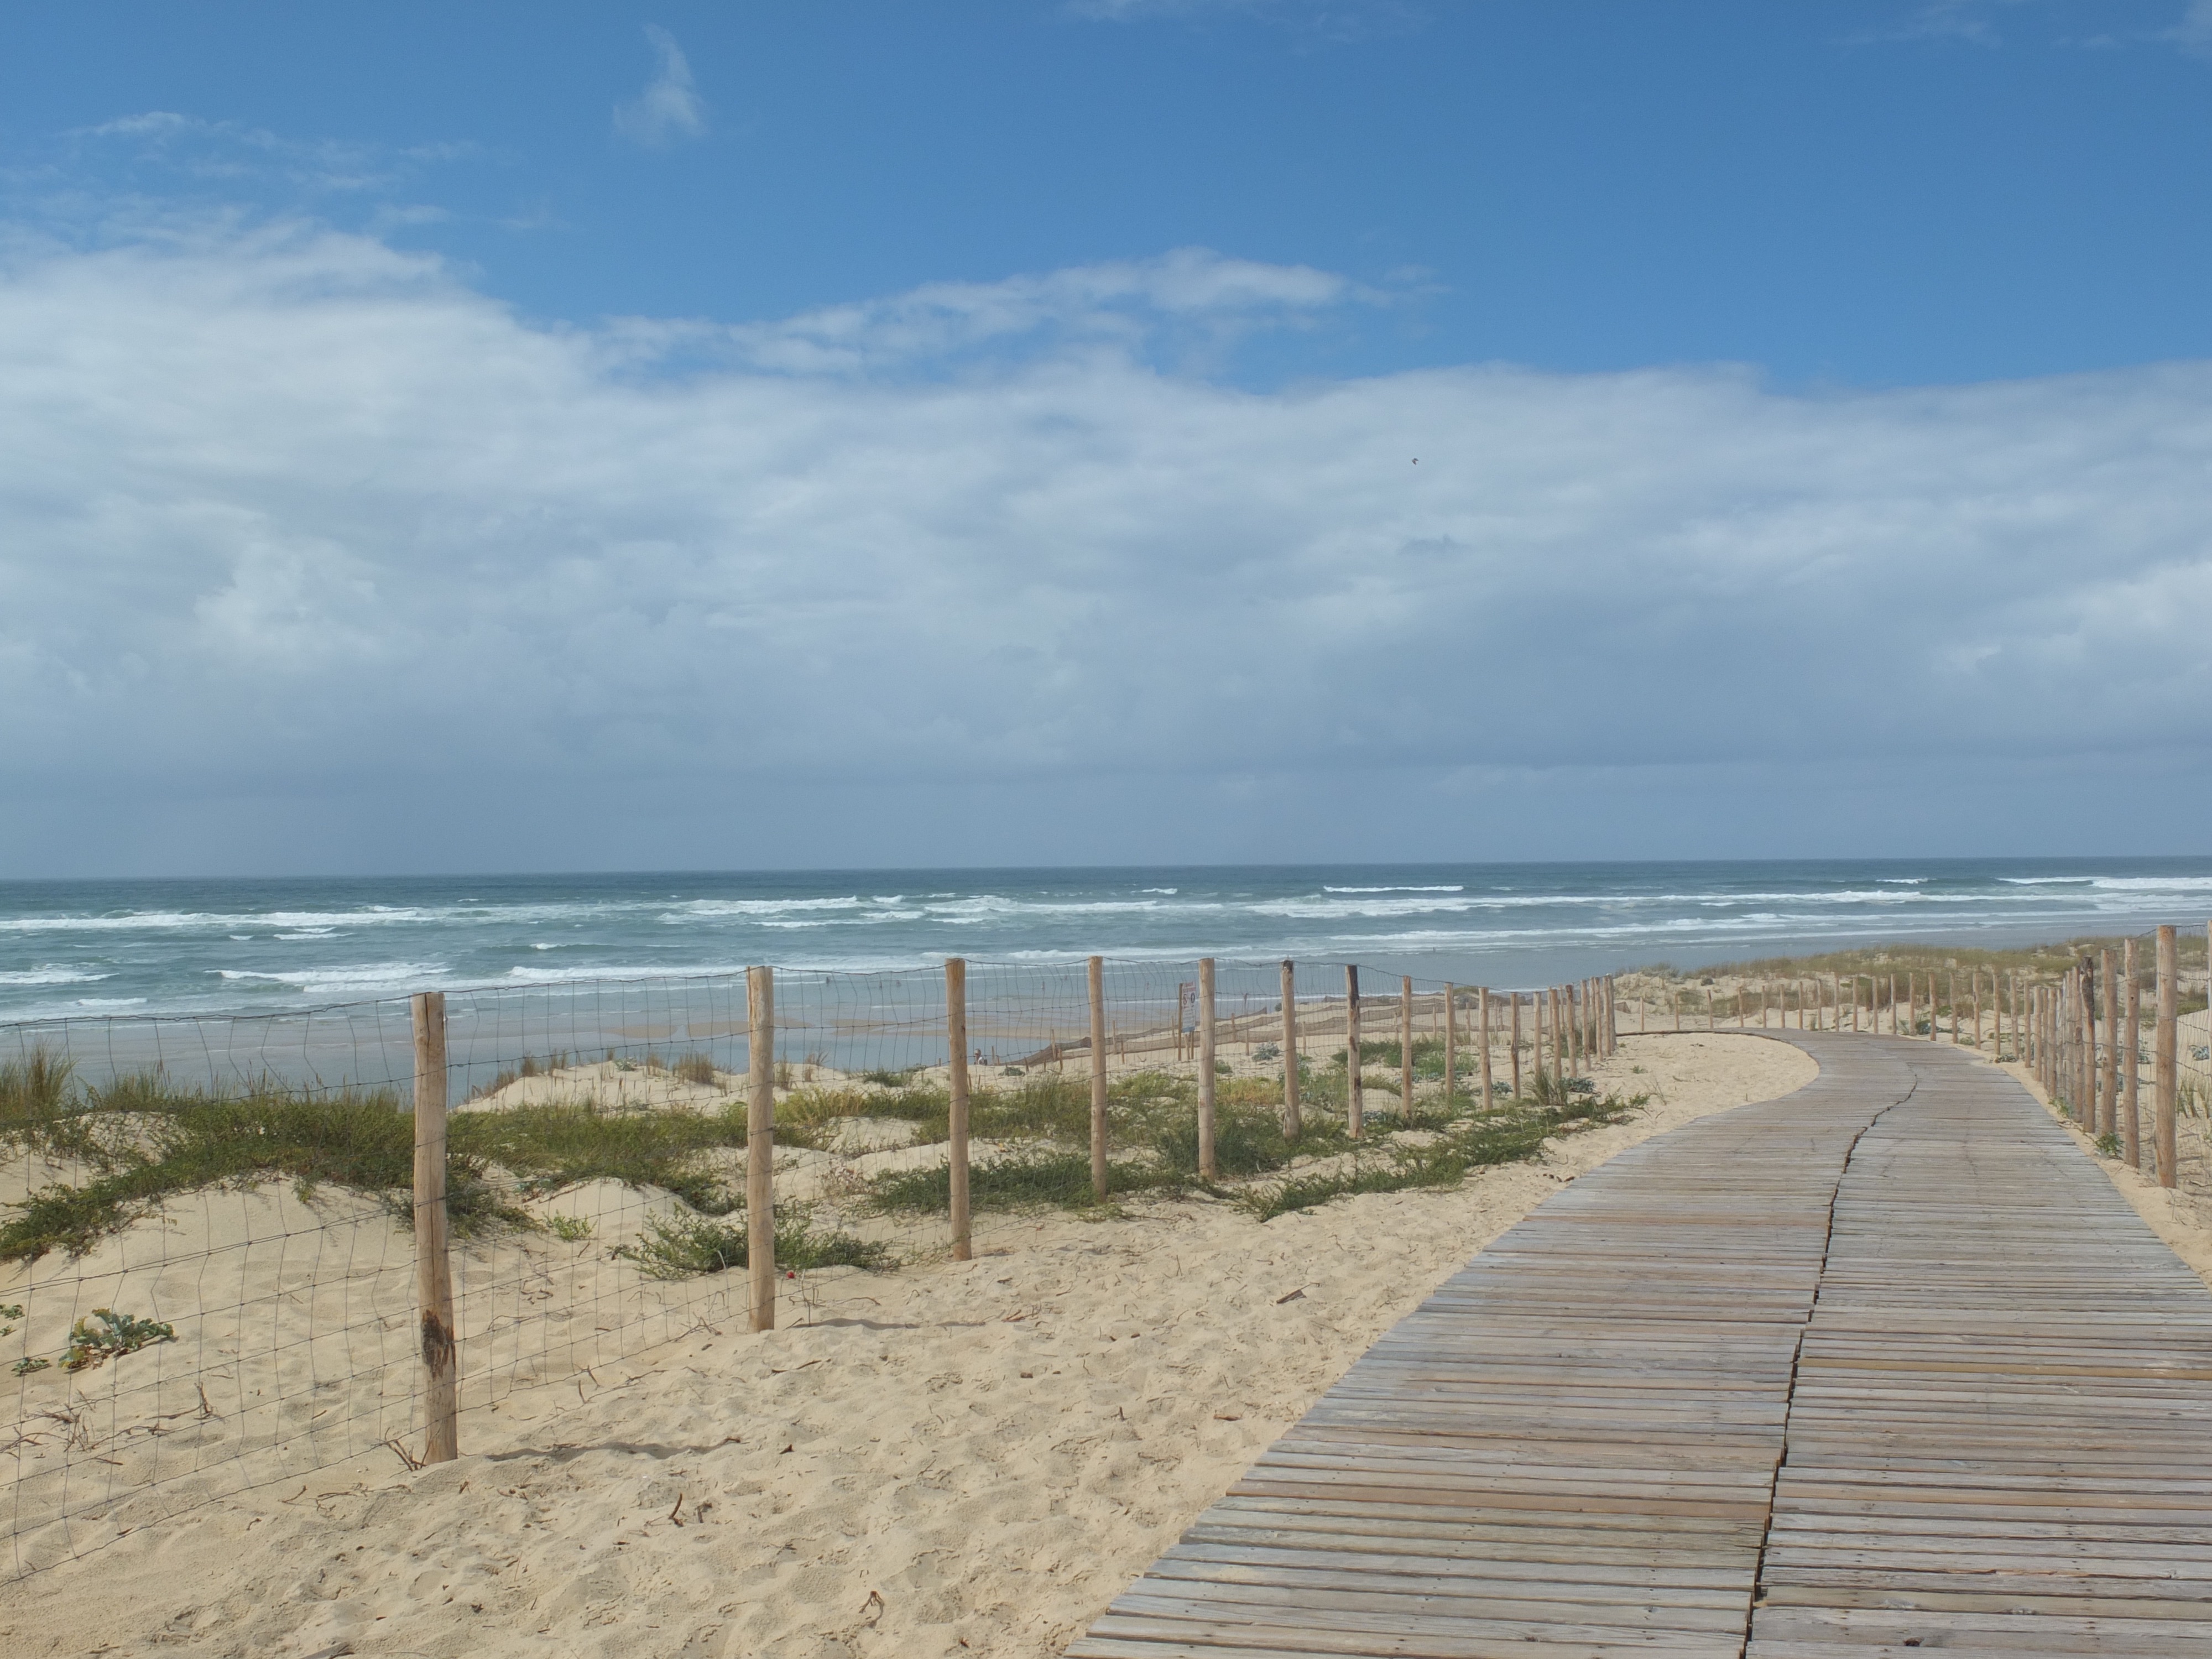
beach, sea, coast, sand, ocean, horizon, boardwalk, shore, pier, walkway, vacation, bay, body of water, cape